Litoměřice

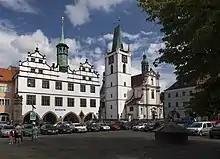
Old Town Hall and the Church of All Saints

In 1918, Bohemia, Moravia and Czech Silesia became constituent parts of the newly created Czechoslovakia), along with a large border area inhabited predominantly by Sudeten Germans. Local Germans tried to join German Austria (which in turn aimed to join post-war Weimar Republic), but Czechoslovak troops prevented this. Known under the informal name of the Sudetenland, the region became the subject of political controversy in the following years. Czechs settled there again, but remained a minority. In 1938, after the Munich Agreement, German troops occupied the Sudetenland (and all the rest of Czech lands a few months later). The Czech population, which had grown to about 5,000 people, had to leave again.